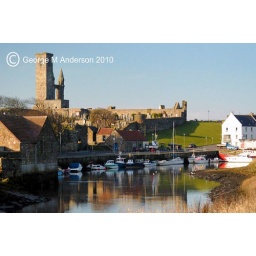
St.Rule's tower towers over harbour at St.Andrew's